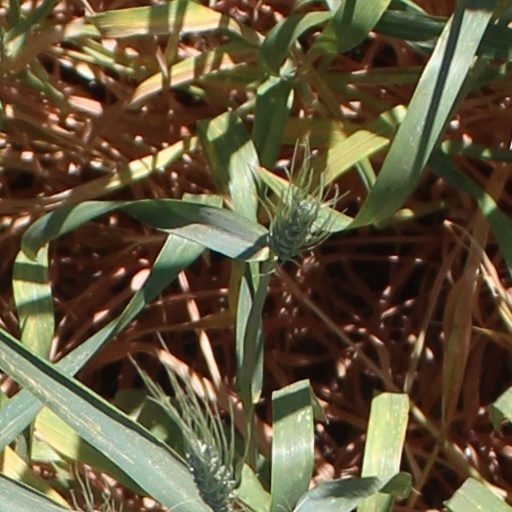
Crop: wheat